Canadian Oil Companies

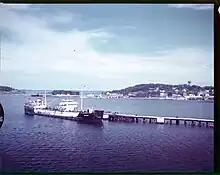
Tanker "White Rose" at Parry Sound in 1952.

By 1908, the Canadian Oil Company had gone bankrupt. That year, the National Refining Company acquired Canadian Oil for $400,000. National had been incorporated in 1884 in Cleveland, Ohio and was founded by Julius I. Lamprecht (1853-1920). After the purchase, National reorganized the assets of Canadian Oil and on 4 December incorporated a new company called Canadian Oil Companies, Limited.